Department of Pharmacology, University College London

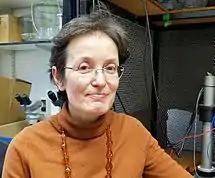
Lucia Sivilotti (A.J. Clark Chair of Pharmacology)

Lucia Sivilotti was appointed to the A.J. Clark chair in 2014. She has run the UCL Single Ion Channel group after Colquhoun's retirement in 2004. She continued and greatly extended the work in the field of single channel kinetics. She owns the web site OneMol where the group's analysis programs and publications can be downloaded. The association of the A.J. Clark chair with quantitative work on receptors has thus continued to the present day.